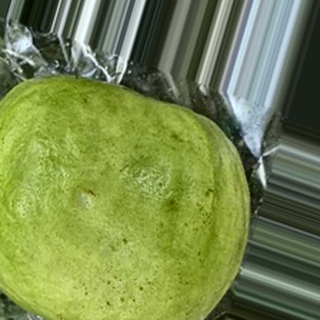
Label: healthy_guava